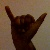
The image shows a hand gesture representing the letter 'Y' in Indian Sign Language.